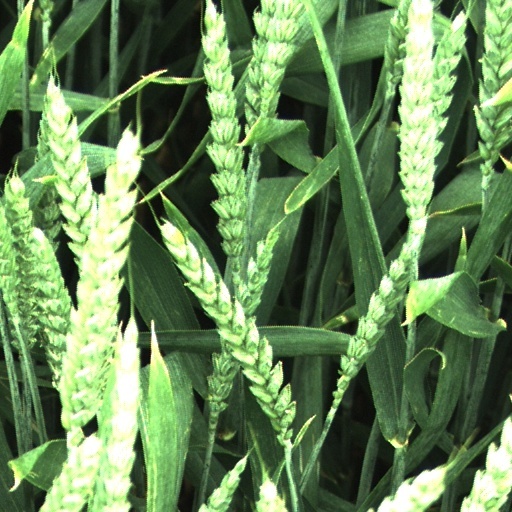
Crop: wheat